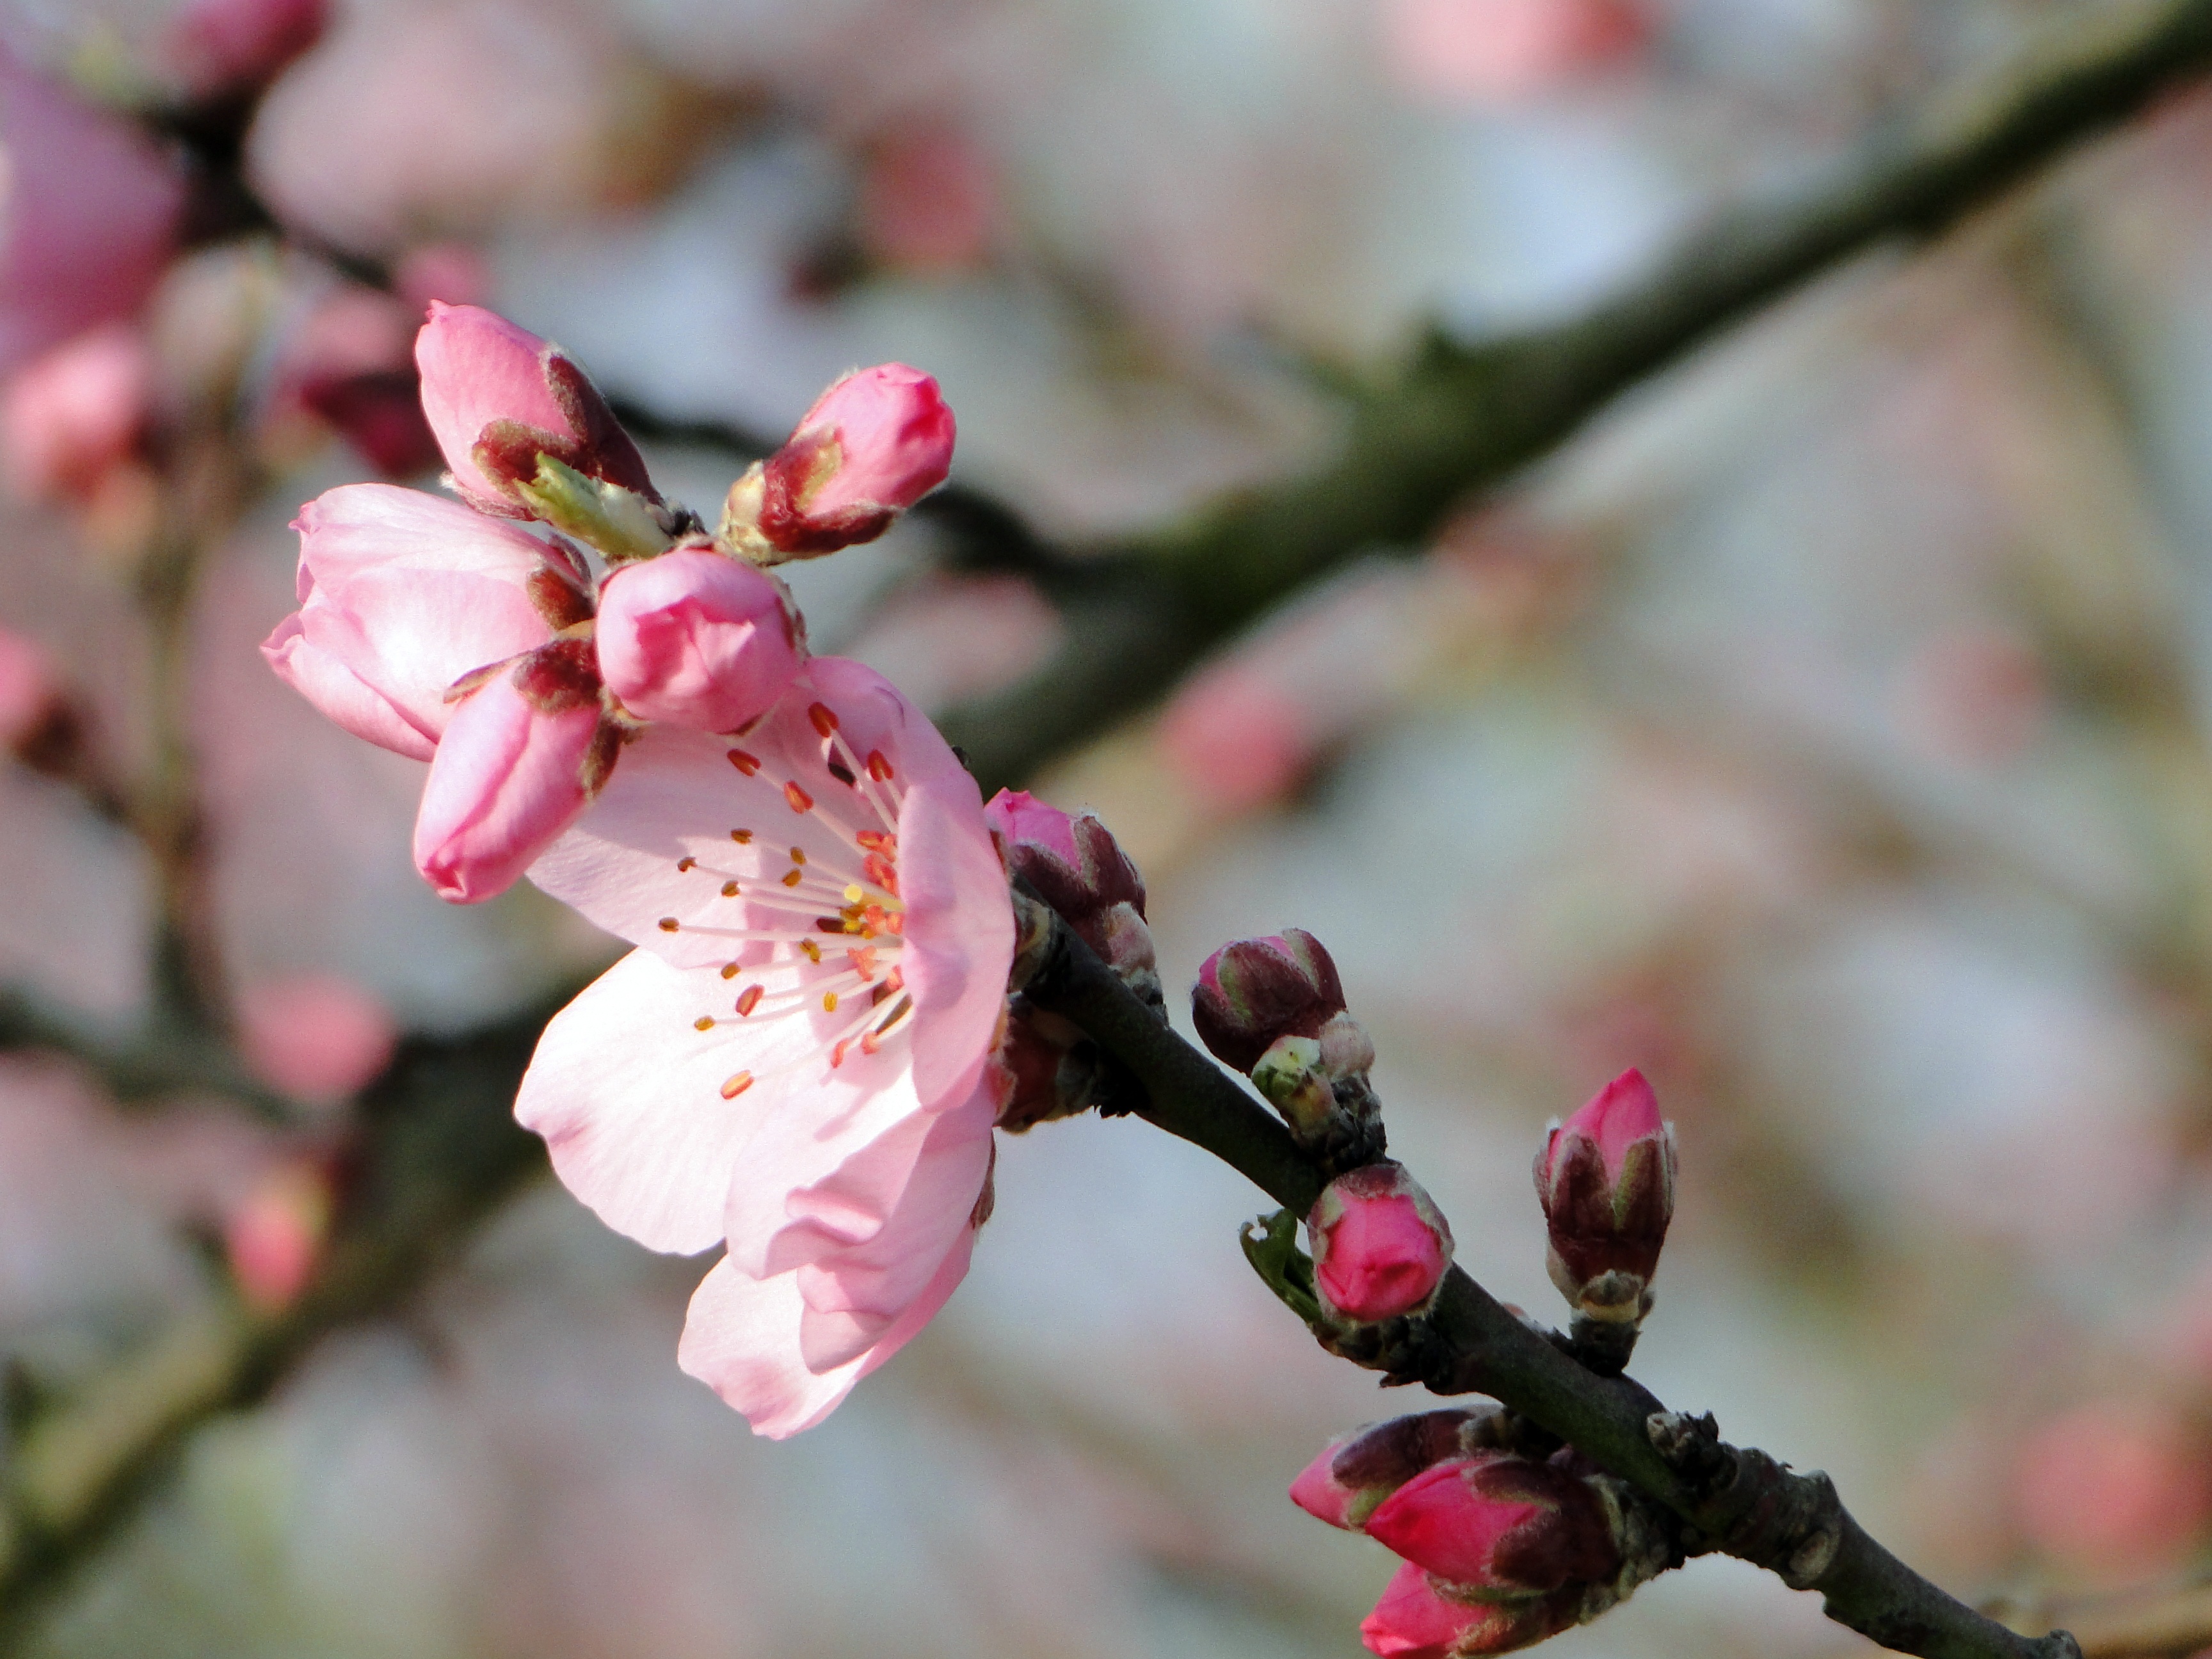
tree, nature, branch, blossom, plant, fruit, leaf, flower, petal, bloom, food, spring, produce, botany, pink, flora, season, cherry blossom, flowers, close up, shrub, bud, cherry, almonds, macro photography, spring awakening, fr hlingsanfang, flowering plant, rose family, almond blossom, almond tree, flowering twig, land plant